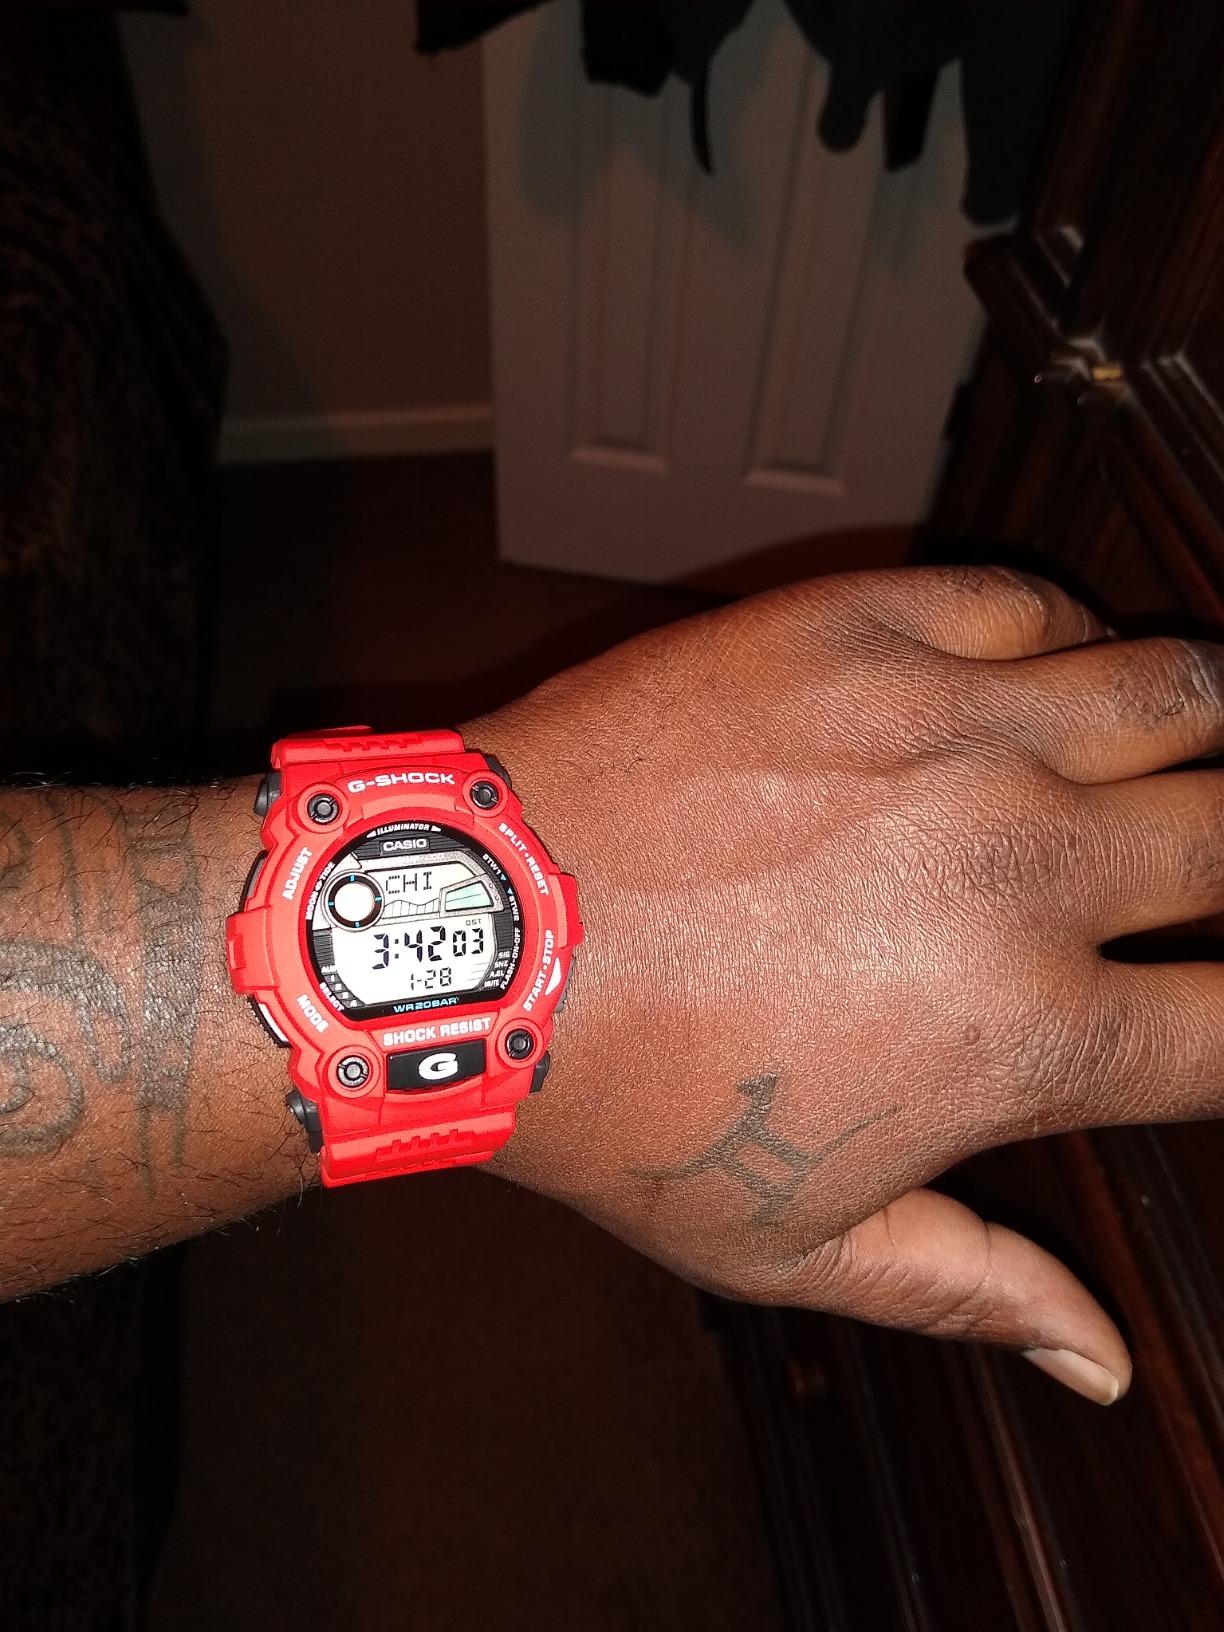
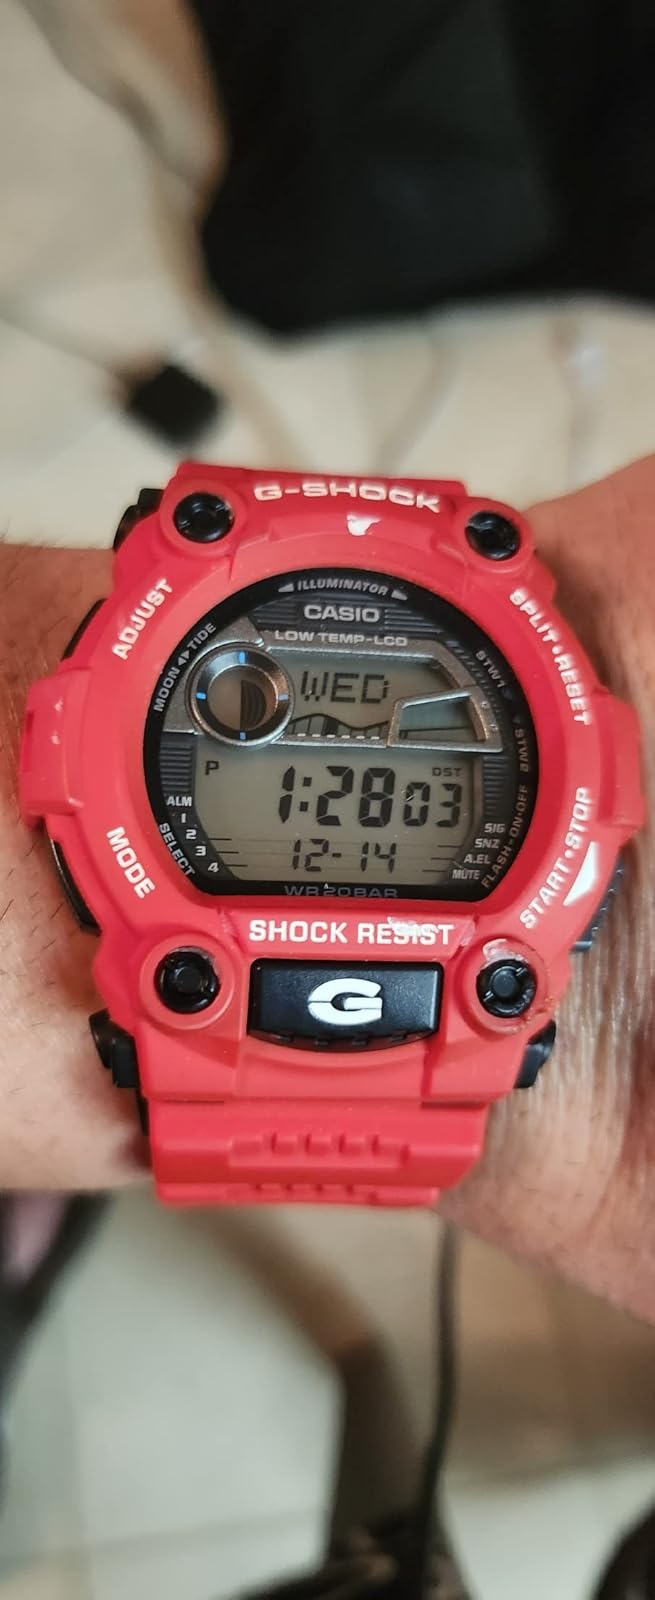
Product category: accessories_watch
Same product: yes